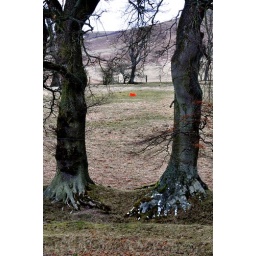
. . between the 'eyes'! A brightly coloured tub or bin placed in the field to provide something for the sheep perhaps.